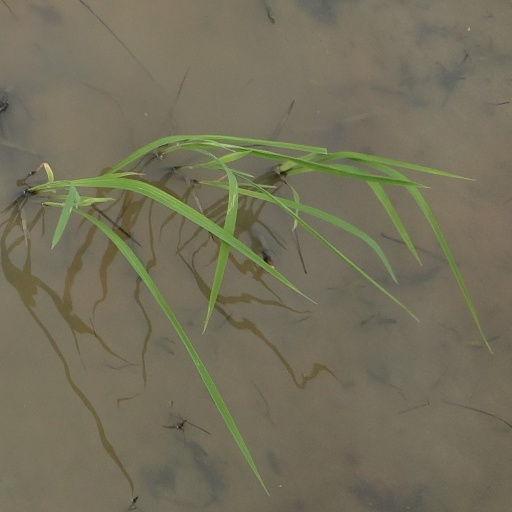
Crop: rice